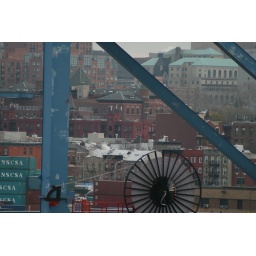
My first apartment in B'lyn in 1982, 6th floor (Dark Red brick building above &amp;quot;NSCSA containers :)